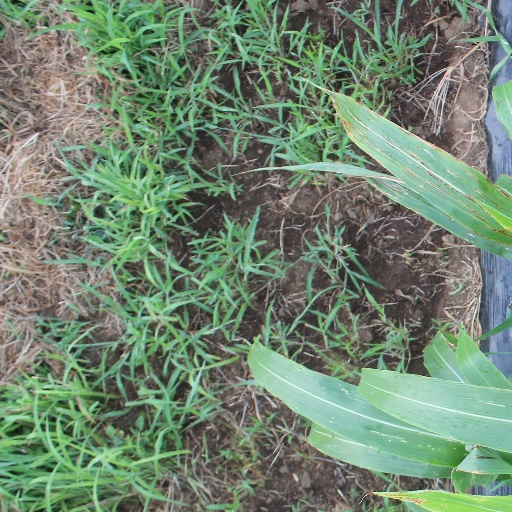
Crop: sorghum